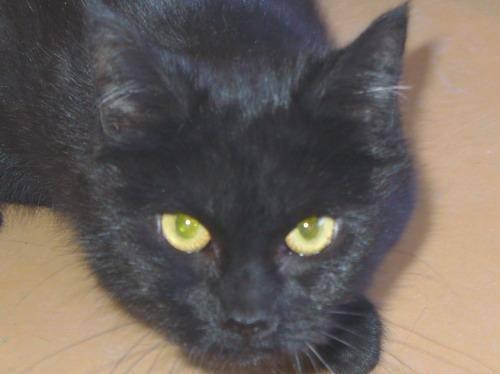
cat